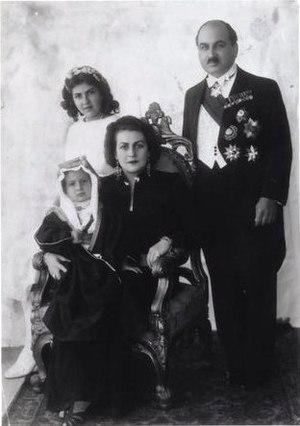
La princesse Fahrelnissa Zeid d'Irak ou الأميرة فخر النساء زيد, Fakhr un-nisa ou Fahr-El-Nissa Fakhr un-nisa, née le 7 janvier 1901 dans l'île de Büyükada et morte le 5 septembre 1991 à Amman, est une artiste turque dont les œuvres mélangent les éléments d'art islamique, d'art byzantin, d'art abstrait et des influences occidentales. Elle travaille sur divers supports tels de grandes toiles, collages et panneaux de verre teinté.